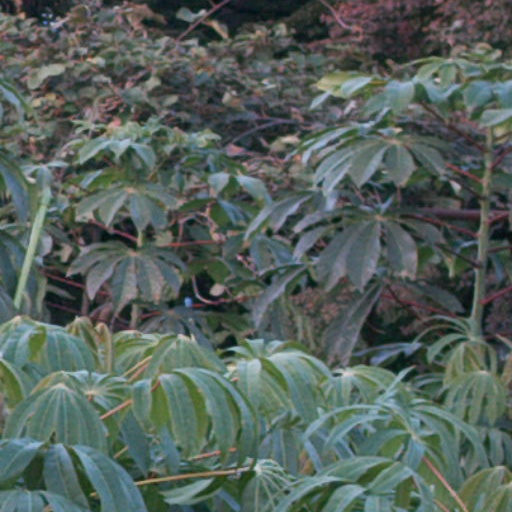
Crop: cassava